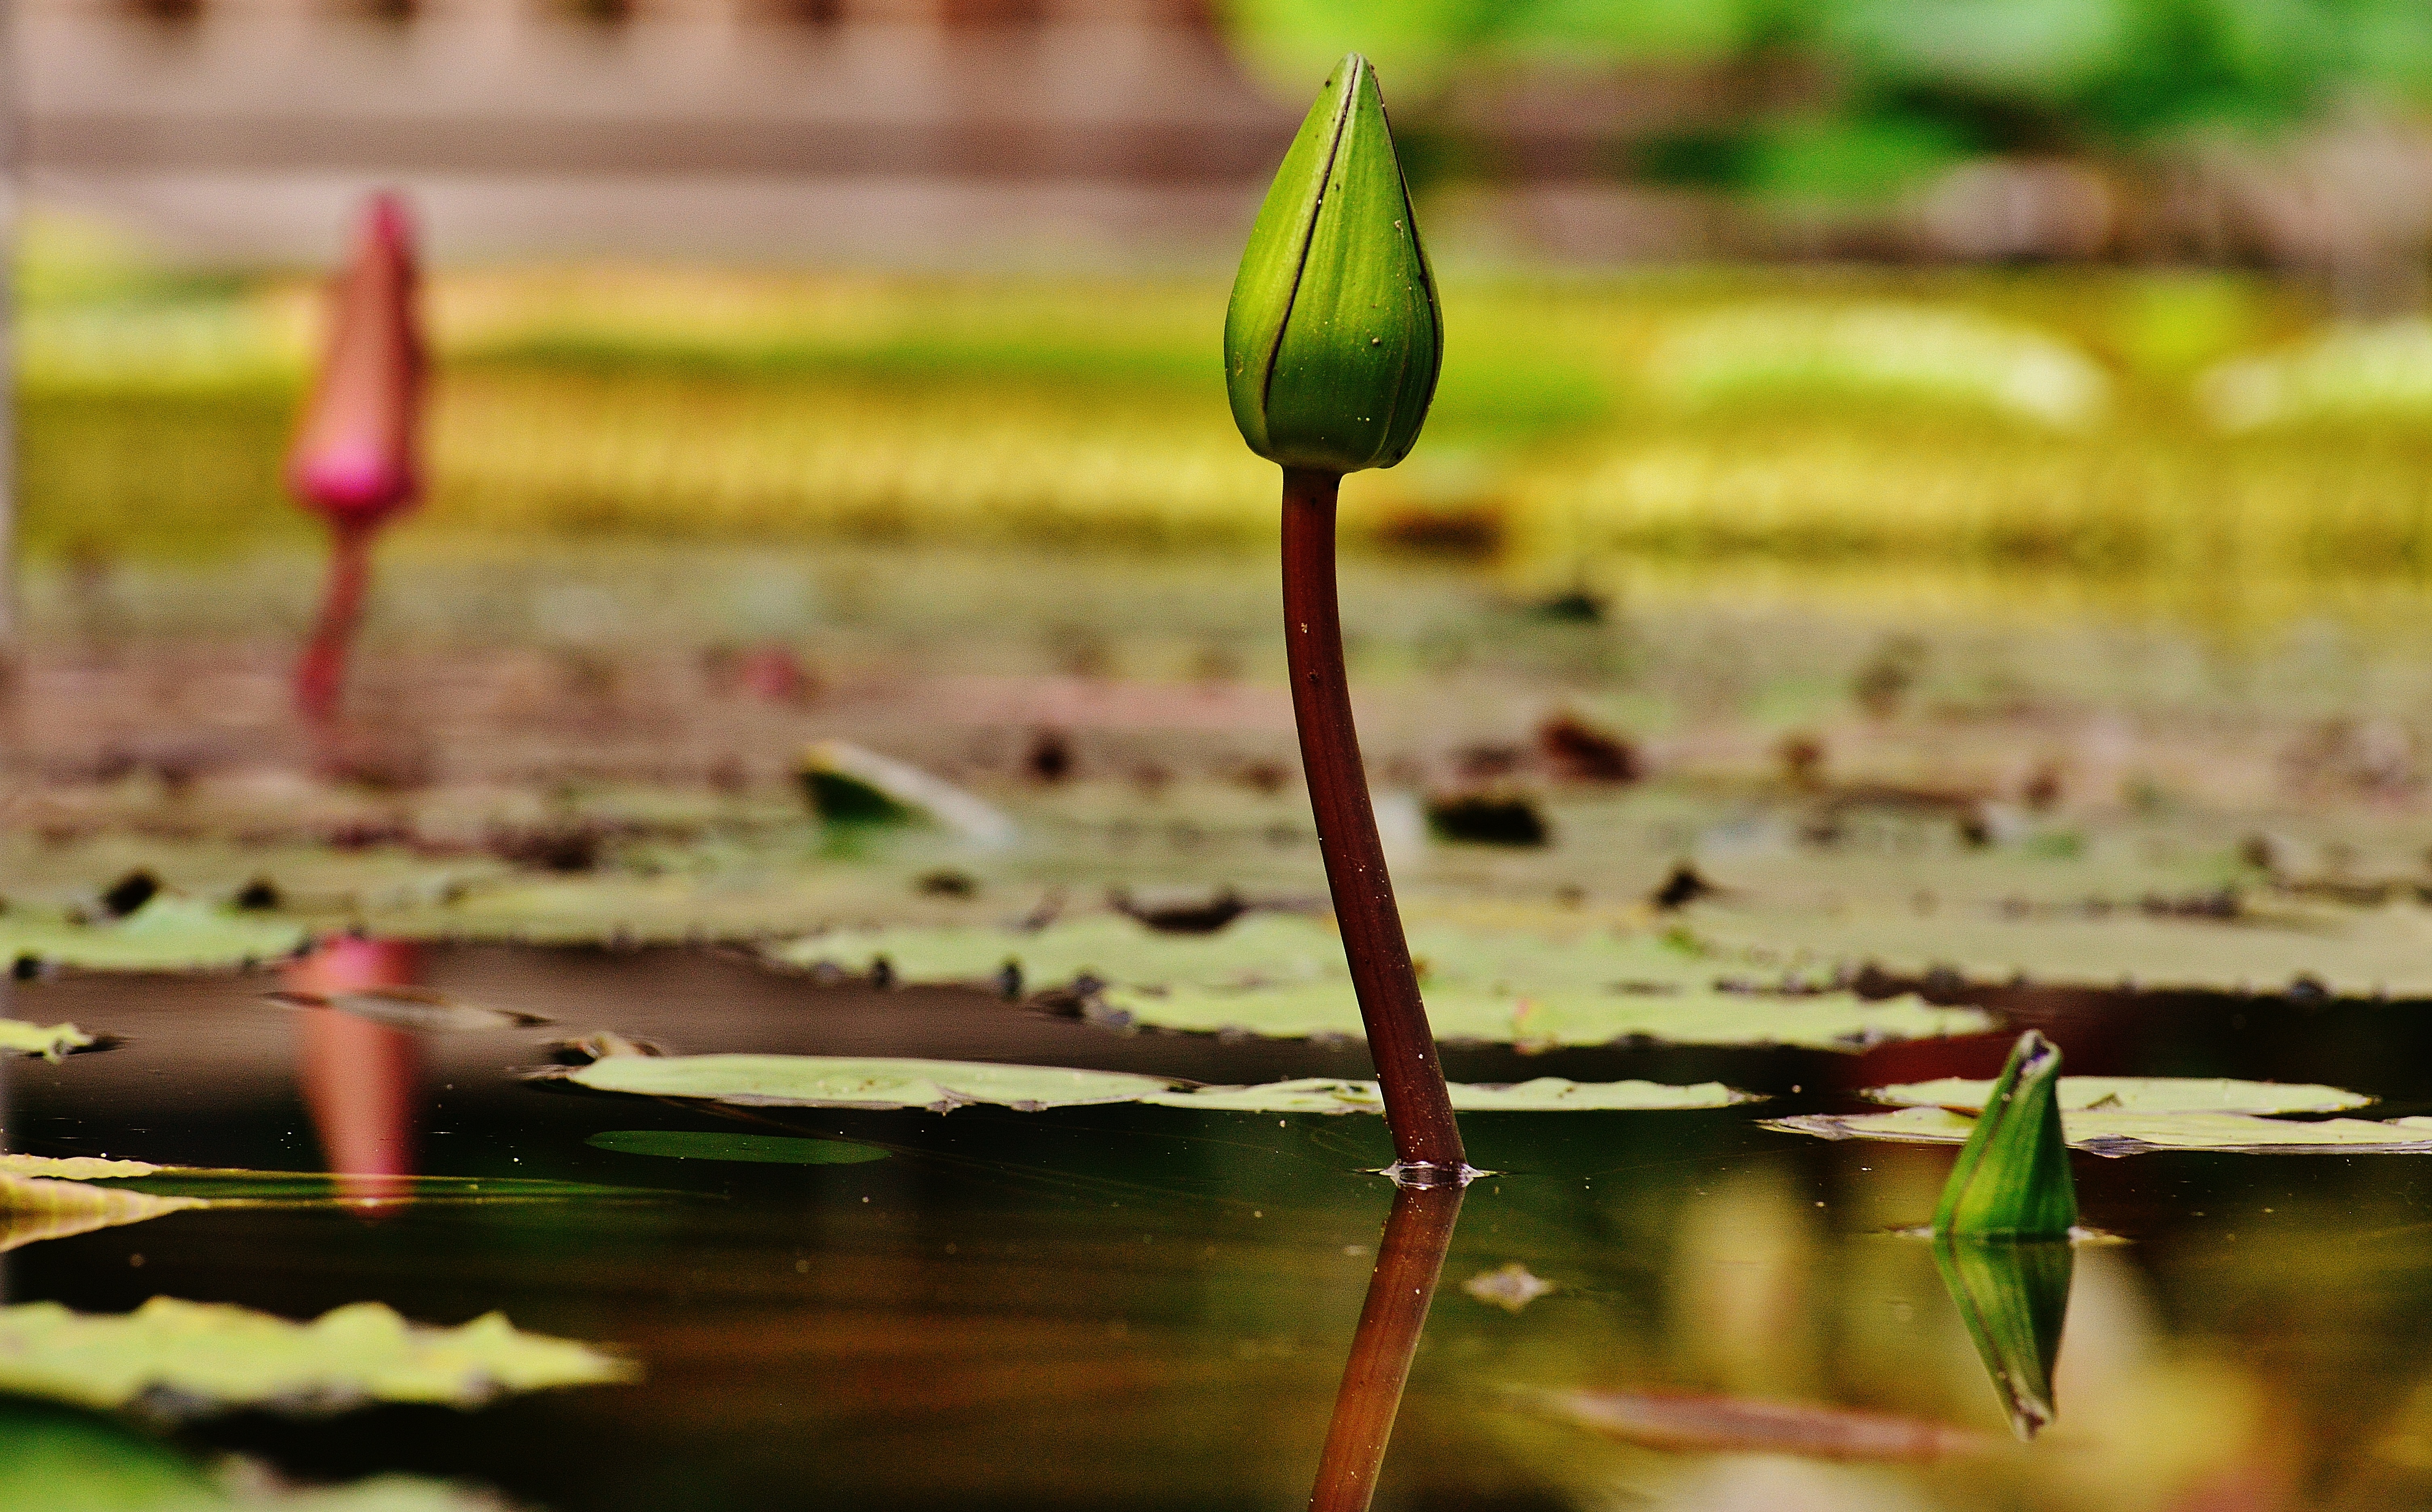
water, nature, blossom, plant, leaf, flower, purple, bloom, pond, green, reflection, botany, aquatic plant, flora, water lily, bud, nuphar, macro photography, lake rose